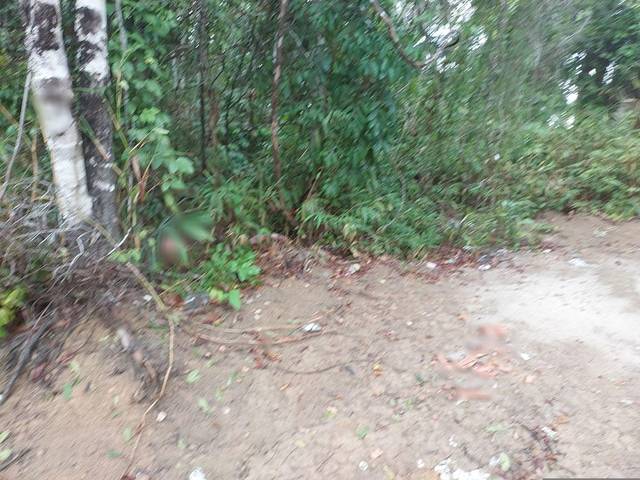
Region: Brazil
Coordinates: -3.052, -60.03